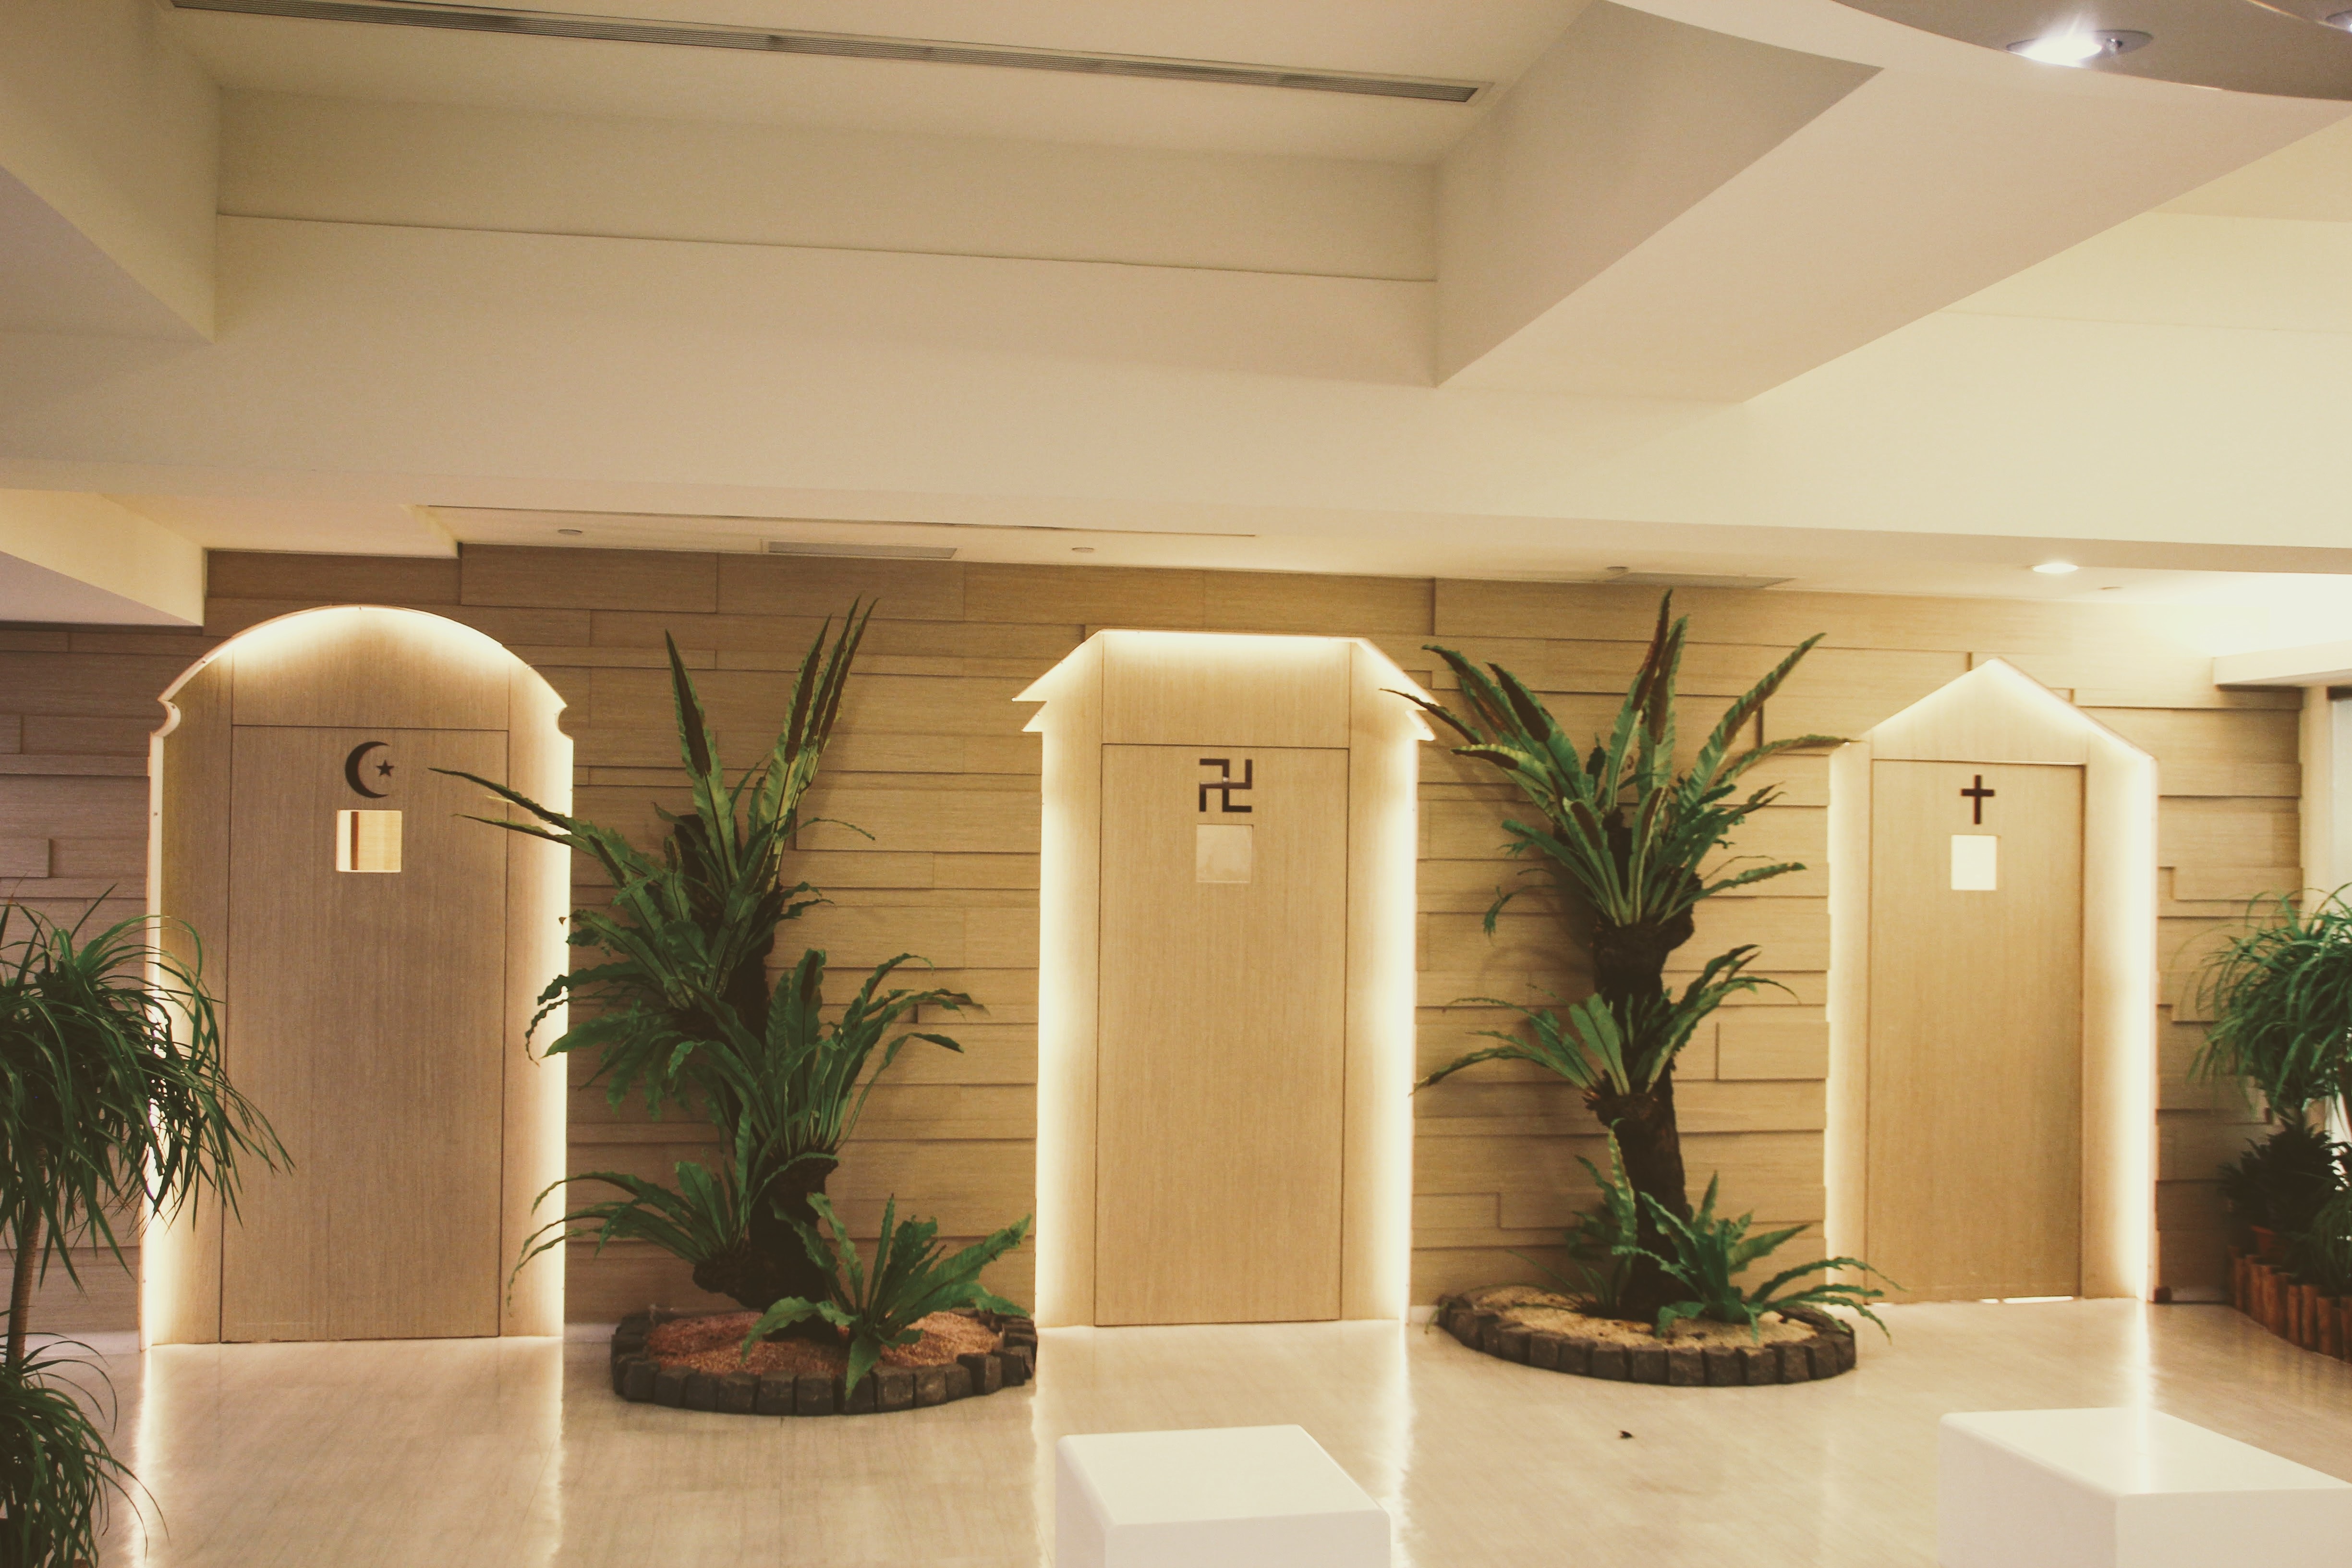
wood, home, ceiling, buddhism, religion, property, church, chapel, cross, christian, lighting, door, goal, interior design, courtyard, design, faith, mohamed, christianity, islam, estate, lobby, input, god, islamic, judaism, window covering